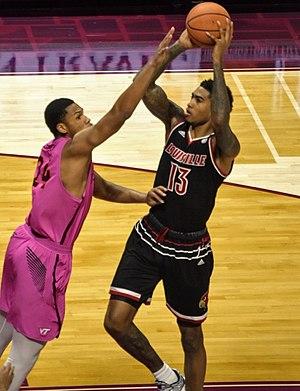
Raymond Mark Spalding, né le 11 mars 1997 à Louisville dans le Kentucky, est un joueur américain de basket-ball évoluant au poste d'ailier fort.